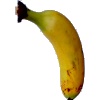
Label: Banana Lady Finger 1